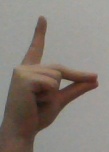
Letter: ta